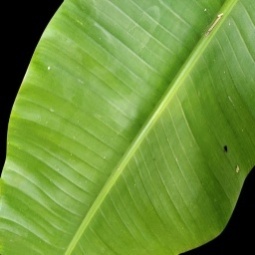
Label: Healthy